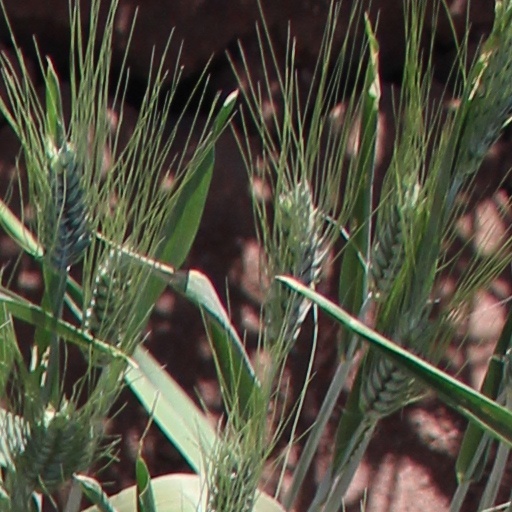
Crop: wheat